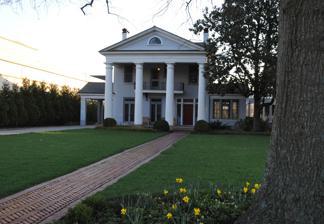
Building: MacFarland House (Charleston, West Virginia)
Country: United States of America
Year built: 1836
Historic house in West Virginia, United States United States historic place MacFarland House U.S. National Register of Historic Places Show map of West Virginia Show map of the United States Location 1310 Kanawha Blvd., Charleston, West Virginia Coordinates 38°20′35″N 81°37′49″W / 38.34306°N 81.63028°W / 38.34306; -81.63028 Built 1836 Architect Whitteker, Norris Architectural style Classical Revival NRHP reference No. 79002585 Added to NRHP December 10, 1979 MacFarland House , also known as MacFarland-Ruby-Crowley-Hubbard House, is a historic home located at Charleston, West Virginia .  It was built in 1836 and is one of only six pre- American Civil War houses still standing in the city.  The house features a full two-story modified Roman Doric portico . It was listed on the National Register of Historic Places in 1979. References